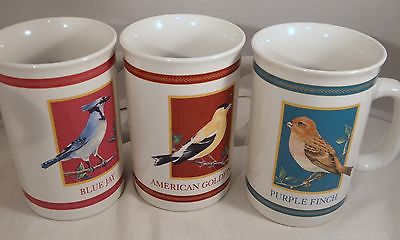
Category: mug